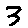
Label: 3